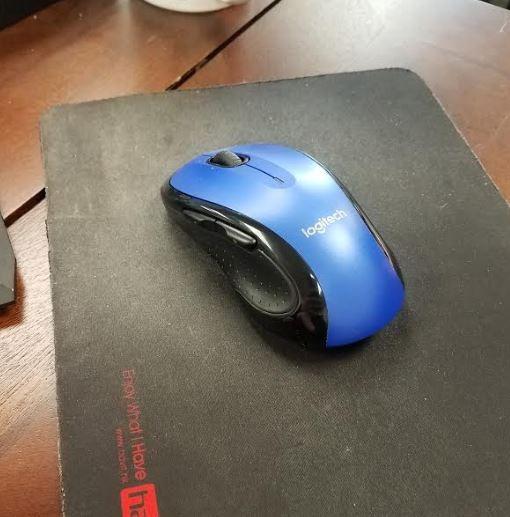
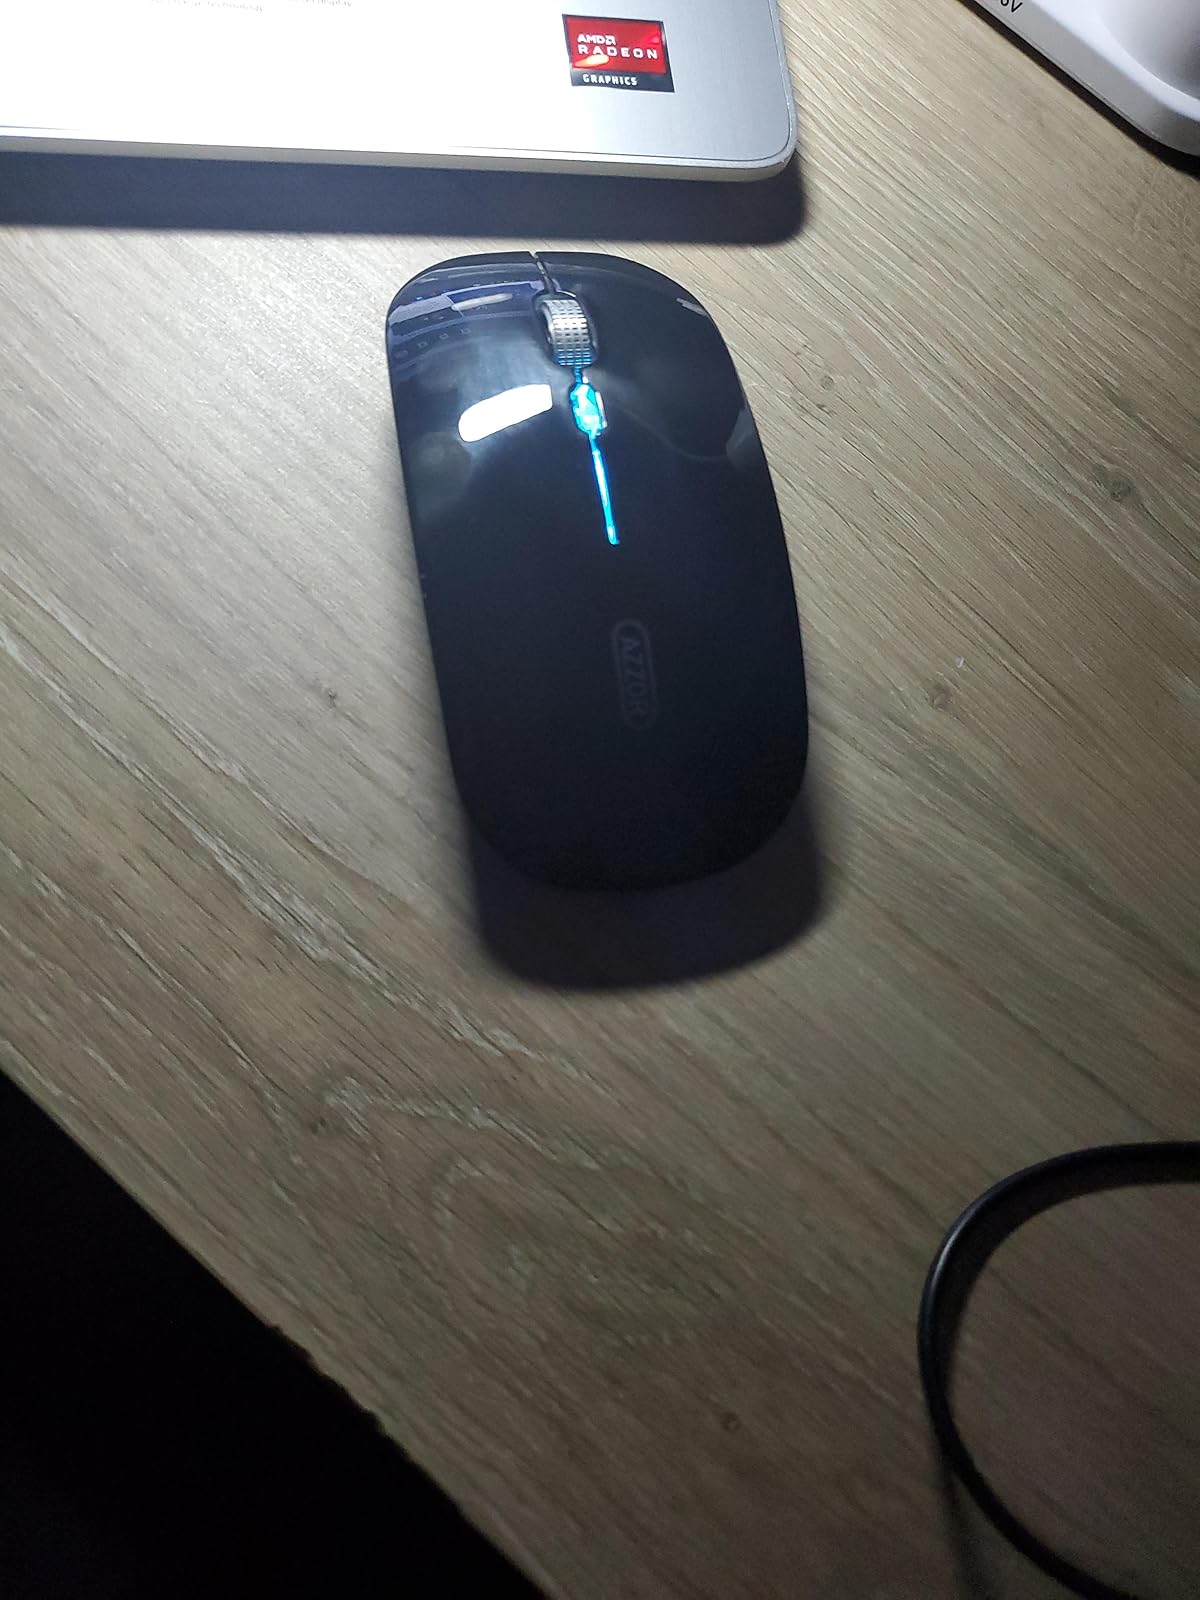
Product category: mouse
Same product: no